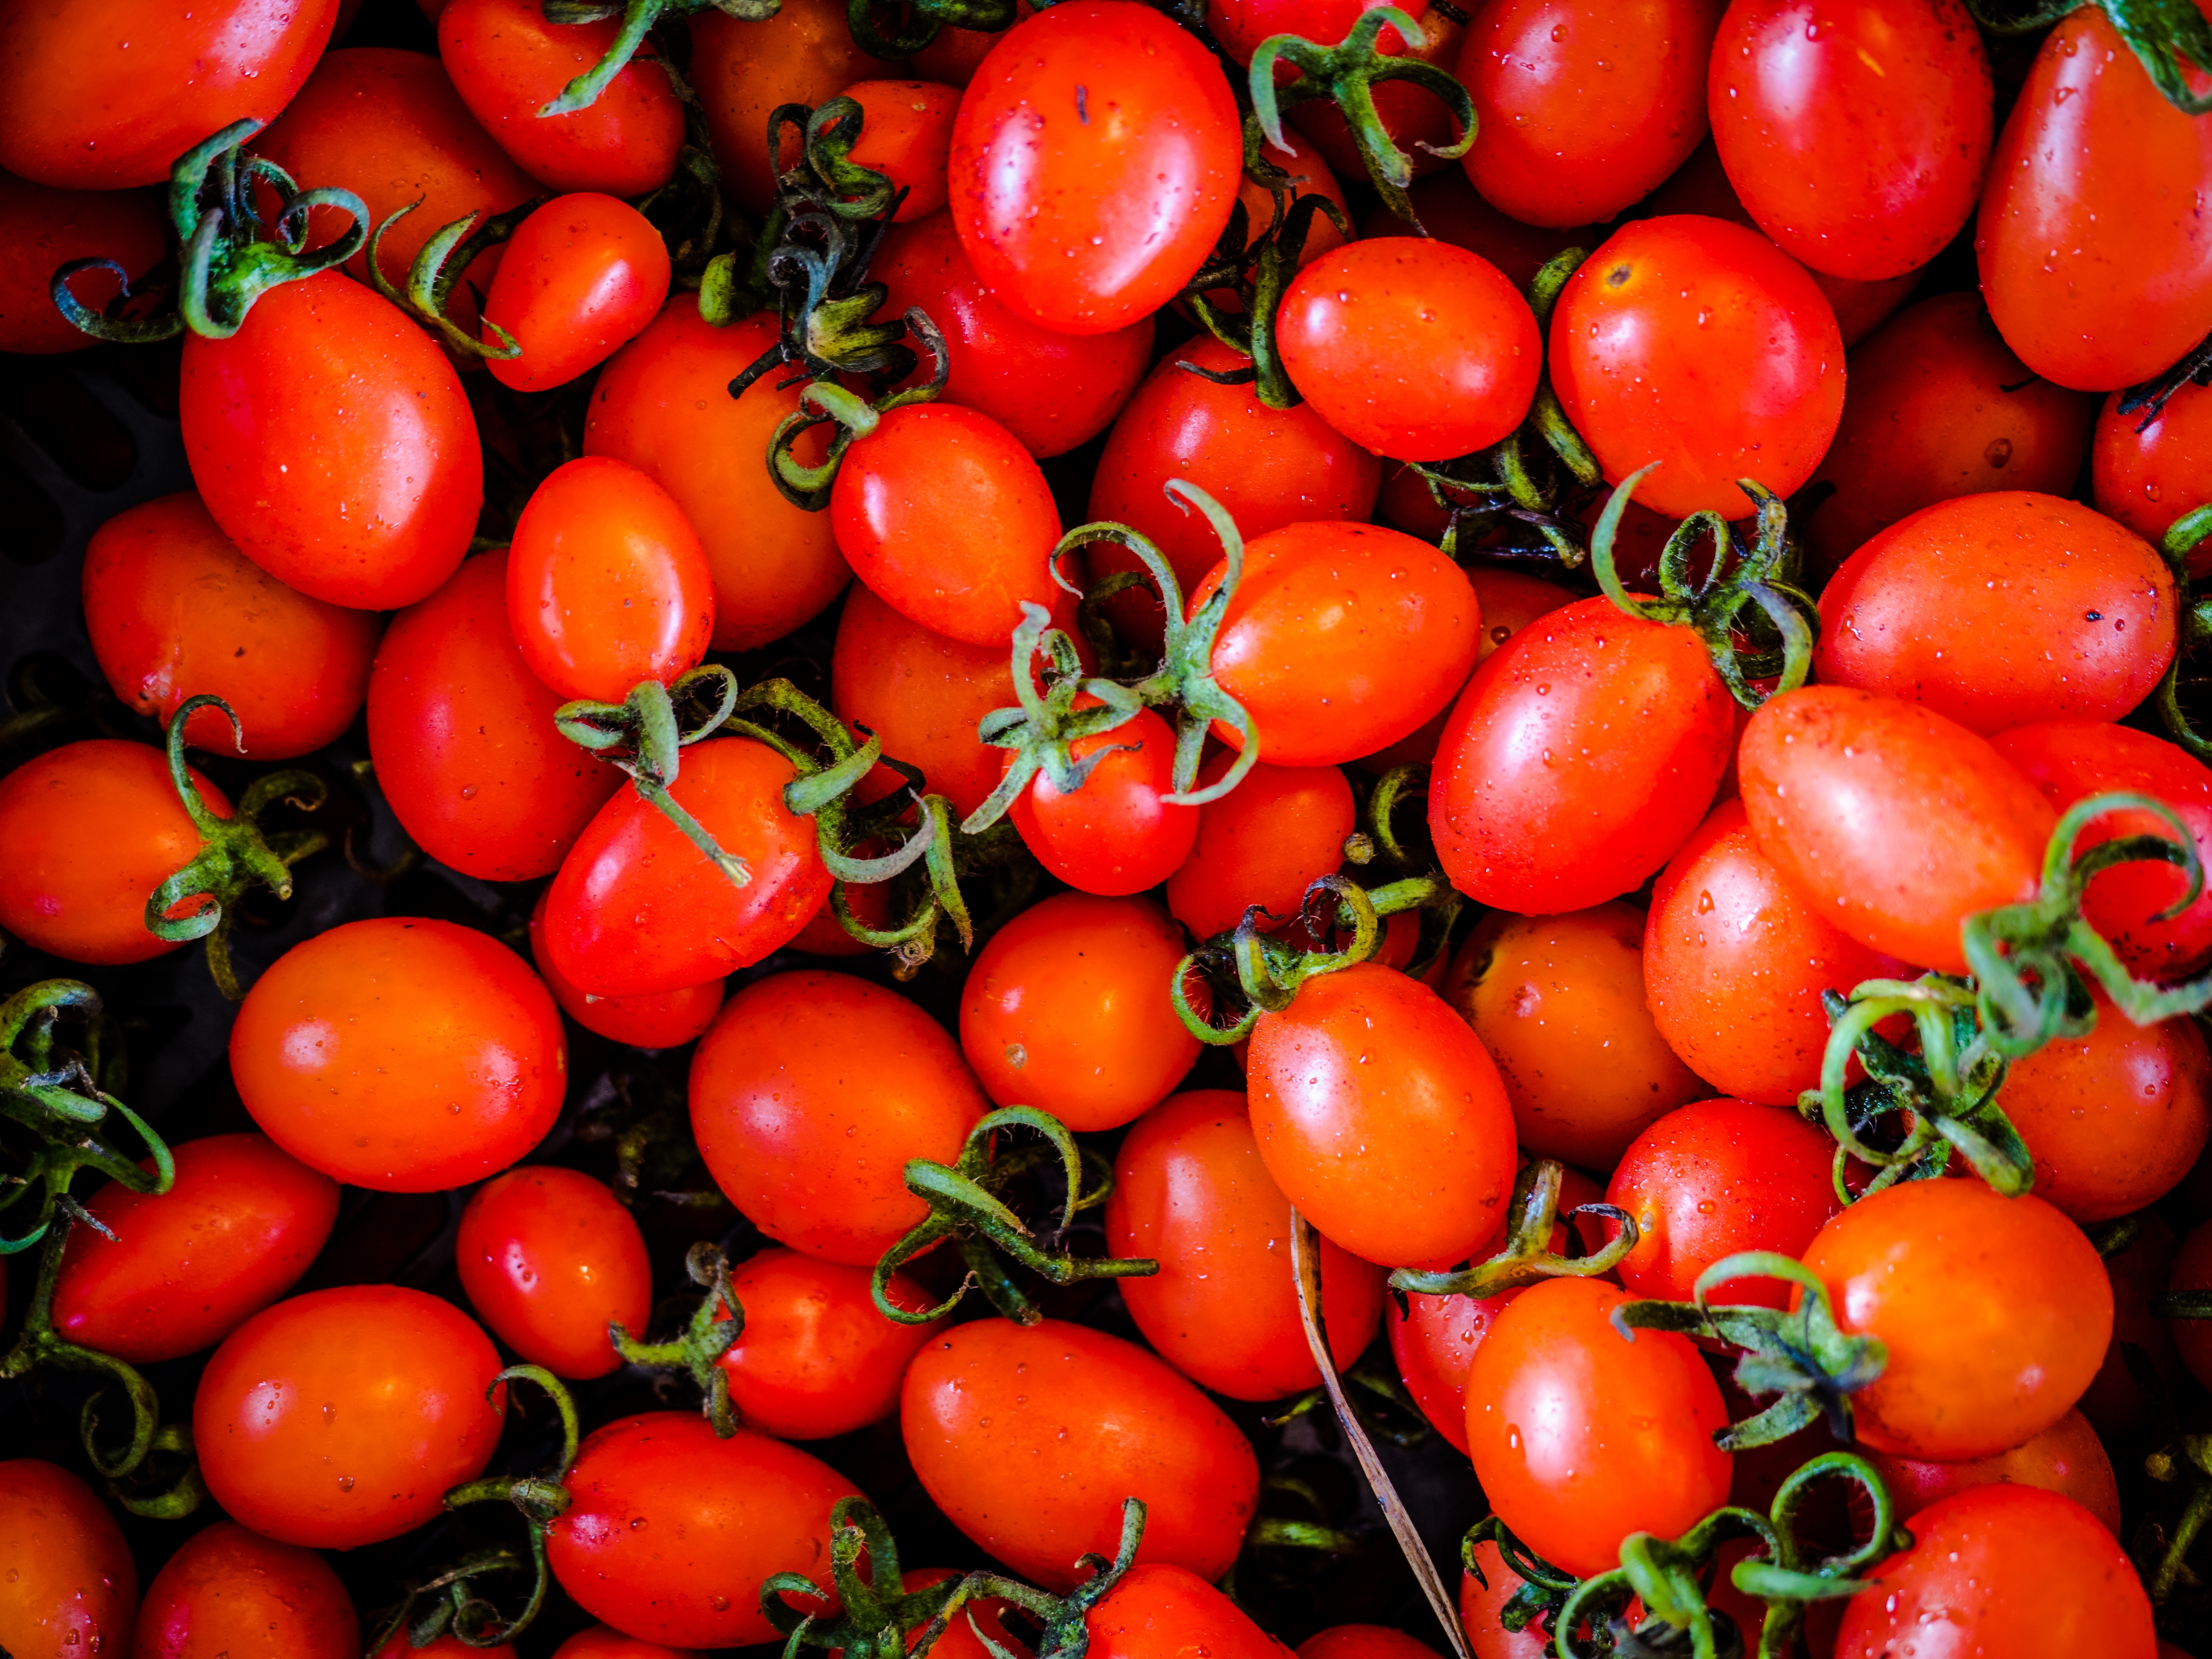
plant, fruit, food, red, produce, vegetable, tomato, flowering plant, plum tomato, land plant, potato and tomato genus